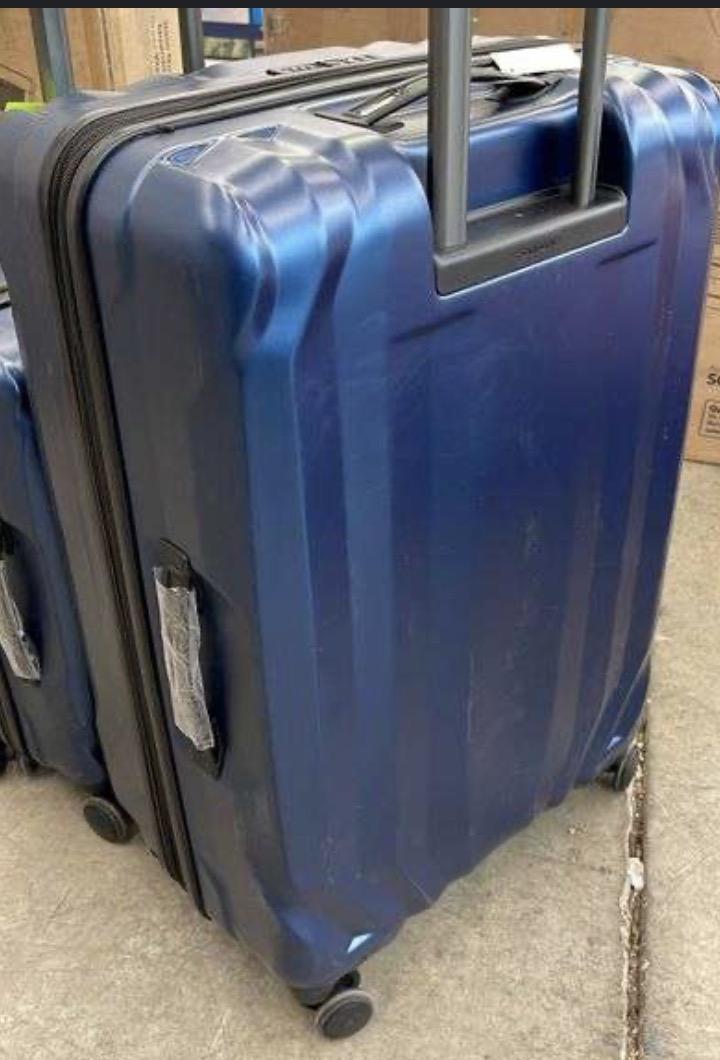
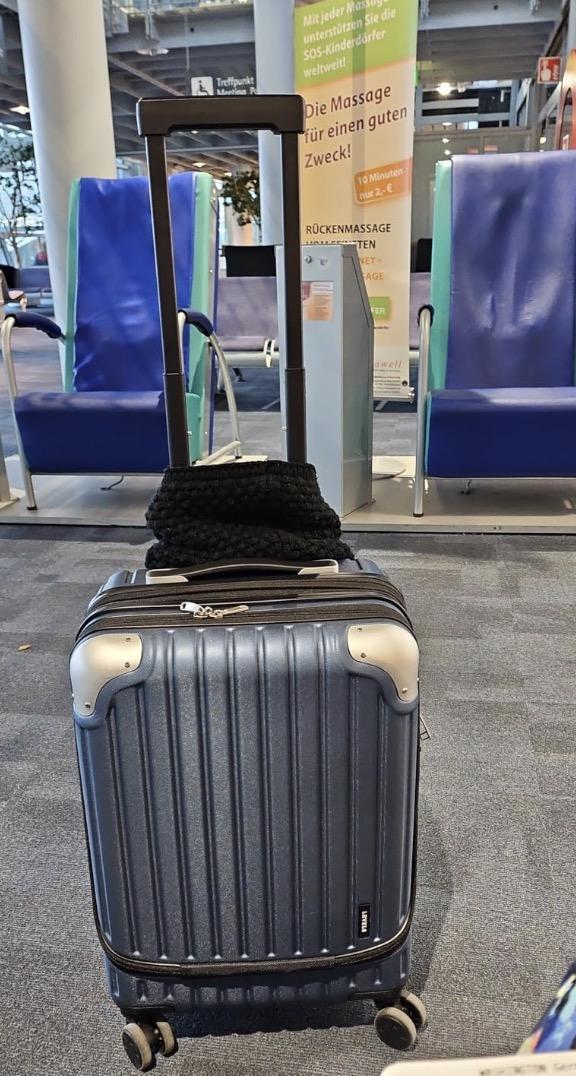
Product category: items_tea
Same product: no